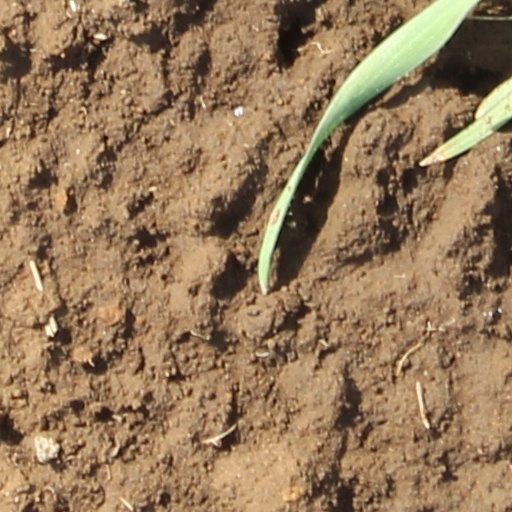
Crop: wheat